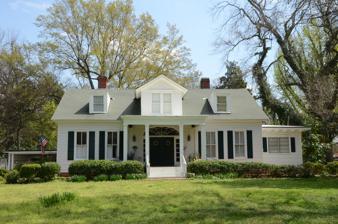
Building: Ashley-Alexander House
Country: United States of America
Year built: 1835
Historic house in Arkansas, United States United States historic place Ashley-Alexander House U.S. National Register of Historic Places Location in Arkansas Show map of Arkansas Location in United States Show map of the United States Location 3514 Walkers Corner Rd., near Scott, Arkansas Coordinates 34°42′21″N 92°5′33″W / 34.70583°N 92.09250°W / 34.70583; -92.09250 Area less than one acre Built c. 1835 ( 1835 ) NRHP reference No. 76000431 Added to NRHP June 18, 1976 The Ashley-Alexander House (also known as the Alexander House ) is a historic house located at 3514 Walkers Corner Road ( Arkansas Highway 161 ) near Scott, Arkansas . Description The Ashley-Alexander House located just outside Little Rock in Lonoke County is a 1 + 1 ⁄ 2 -story clapboarded log structure, built out of hand-hewn cypress logs and topped by a gable roof, set near the east side of the road. A porch projects from the center of the five-bay facade, with a two-window dormer above, and flanking shed-roof dormers flanking it on the main roof in a Colonial Revival-style. The house is 5,400 square feet with 5 bedrooms and 4 bathrooms and has a history of paranormal activity reports. History Originally dubbed the Ashley's Mill Plantation , the home was built around 1835 by Chester Ashley , one of Arkansas's early United States Senators from 1844 to 1848, and a prominent lawyer and local landowner as well as co-founder of the Rose Law Firm .  Ashley died in 1848. The home was used as a planation manager's house and was occupied by Ashley's brother, Elisha Pomeroy, who looked after the planation. Another home on the property was occupied by the Ashley family but has since burned down. The Ashley family ran a gristmill and sawmill across from the homestead property, known locally as Ashley's Mills . An American Civil War skirmish occurred near the homestead as Union troops advanced towards Little Rock in September 1863, known as the Skirmish at Ashley's Mills . Historical Civil War Markers suggest Confederate troops camped nearby. The Ashley family also constructed a residence in the mid-1820s in Little Rock, at the corner of present-day Markham and Scott streets. The home stayed in the Ashley family until in December 1898 when Arthur Lee Alexander and his wife, Otelia George Alexander, purchased the property for $35,000. A kitchen fire in 1910 was able to be stopped before significant damage was done to the property, but prompted a remodel. Mr. Alexander was a native of Asheville, North Carolina , but moved to Scott, Arkansas to work at the nearby Fred Bryson Plantation in 1889. Mrs. Alexander was a native of Reads Landing, Arkansas, and came from a well-to-do merchant family. The couple raised 5 children at the Ashley-Alexander House . She named the plantation Illallee after a Native American word for "home." Mrs. Alexander continued to live at the home until 1957, when she moved to a smaller home down the street while her son and his family moved into the larger house. Present day The home is still owned by a descendent of the Alexander family; a great-grandson of Arthur and Otelia Alexander, whose mother was born in the home in 1907. The home is now used as a wedding and photography venue, with a complete renovation completed in 2021. The Alexander family graciously donated 8 acres of the original plantation land to the Scott Plantation Settlement , an open-air museum with 25 exhibits of buildings and artifacts from the era. The house was listed on the National Register of Historic Places on June 18, 1976. See also National Register of Historic Places listings in Lonoke County, Arkansas References